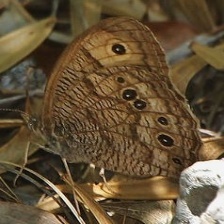
Species: COMMON WOOD-NYMPH
Butterfly family (ImageNet category): ringlet